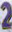
Number: 2